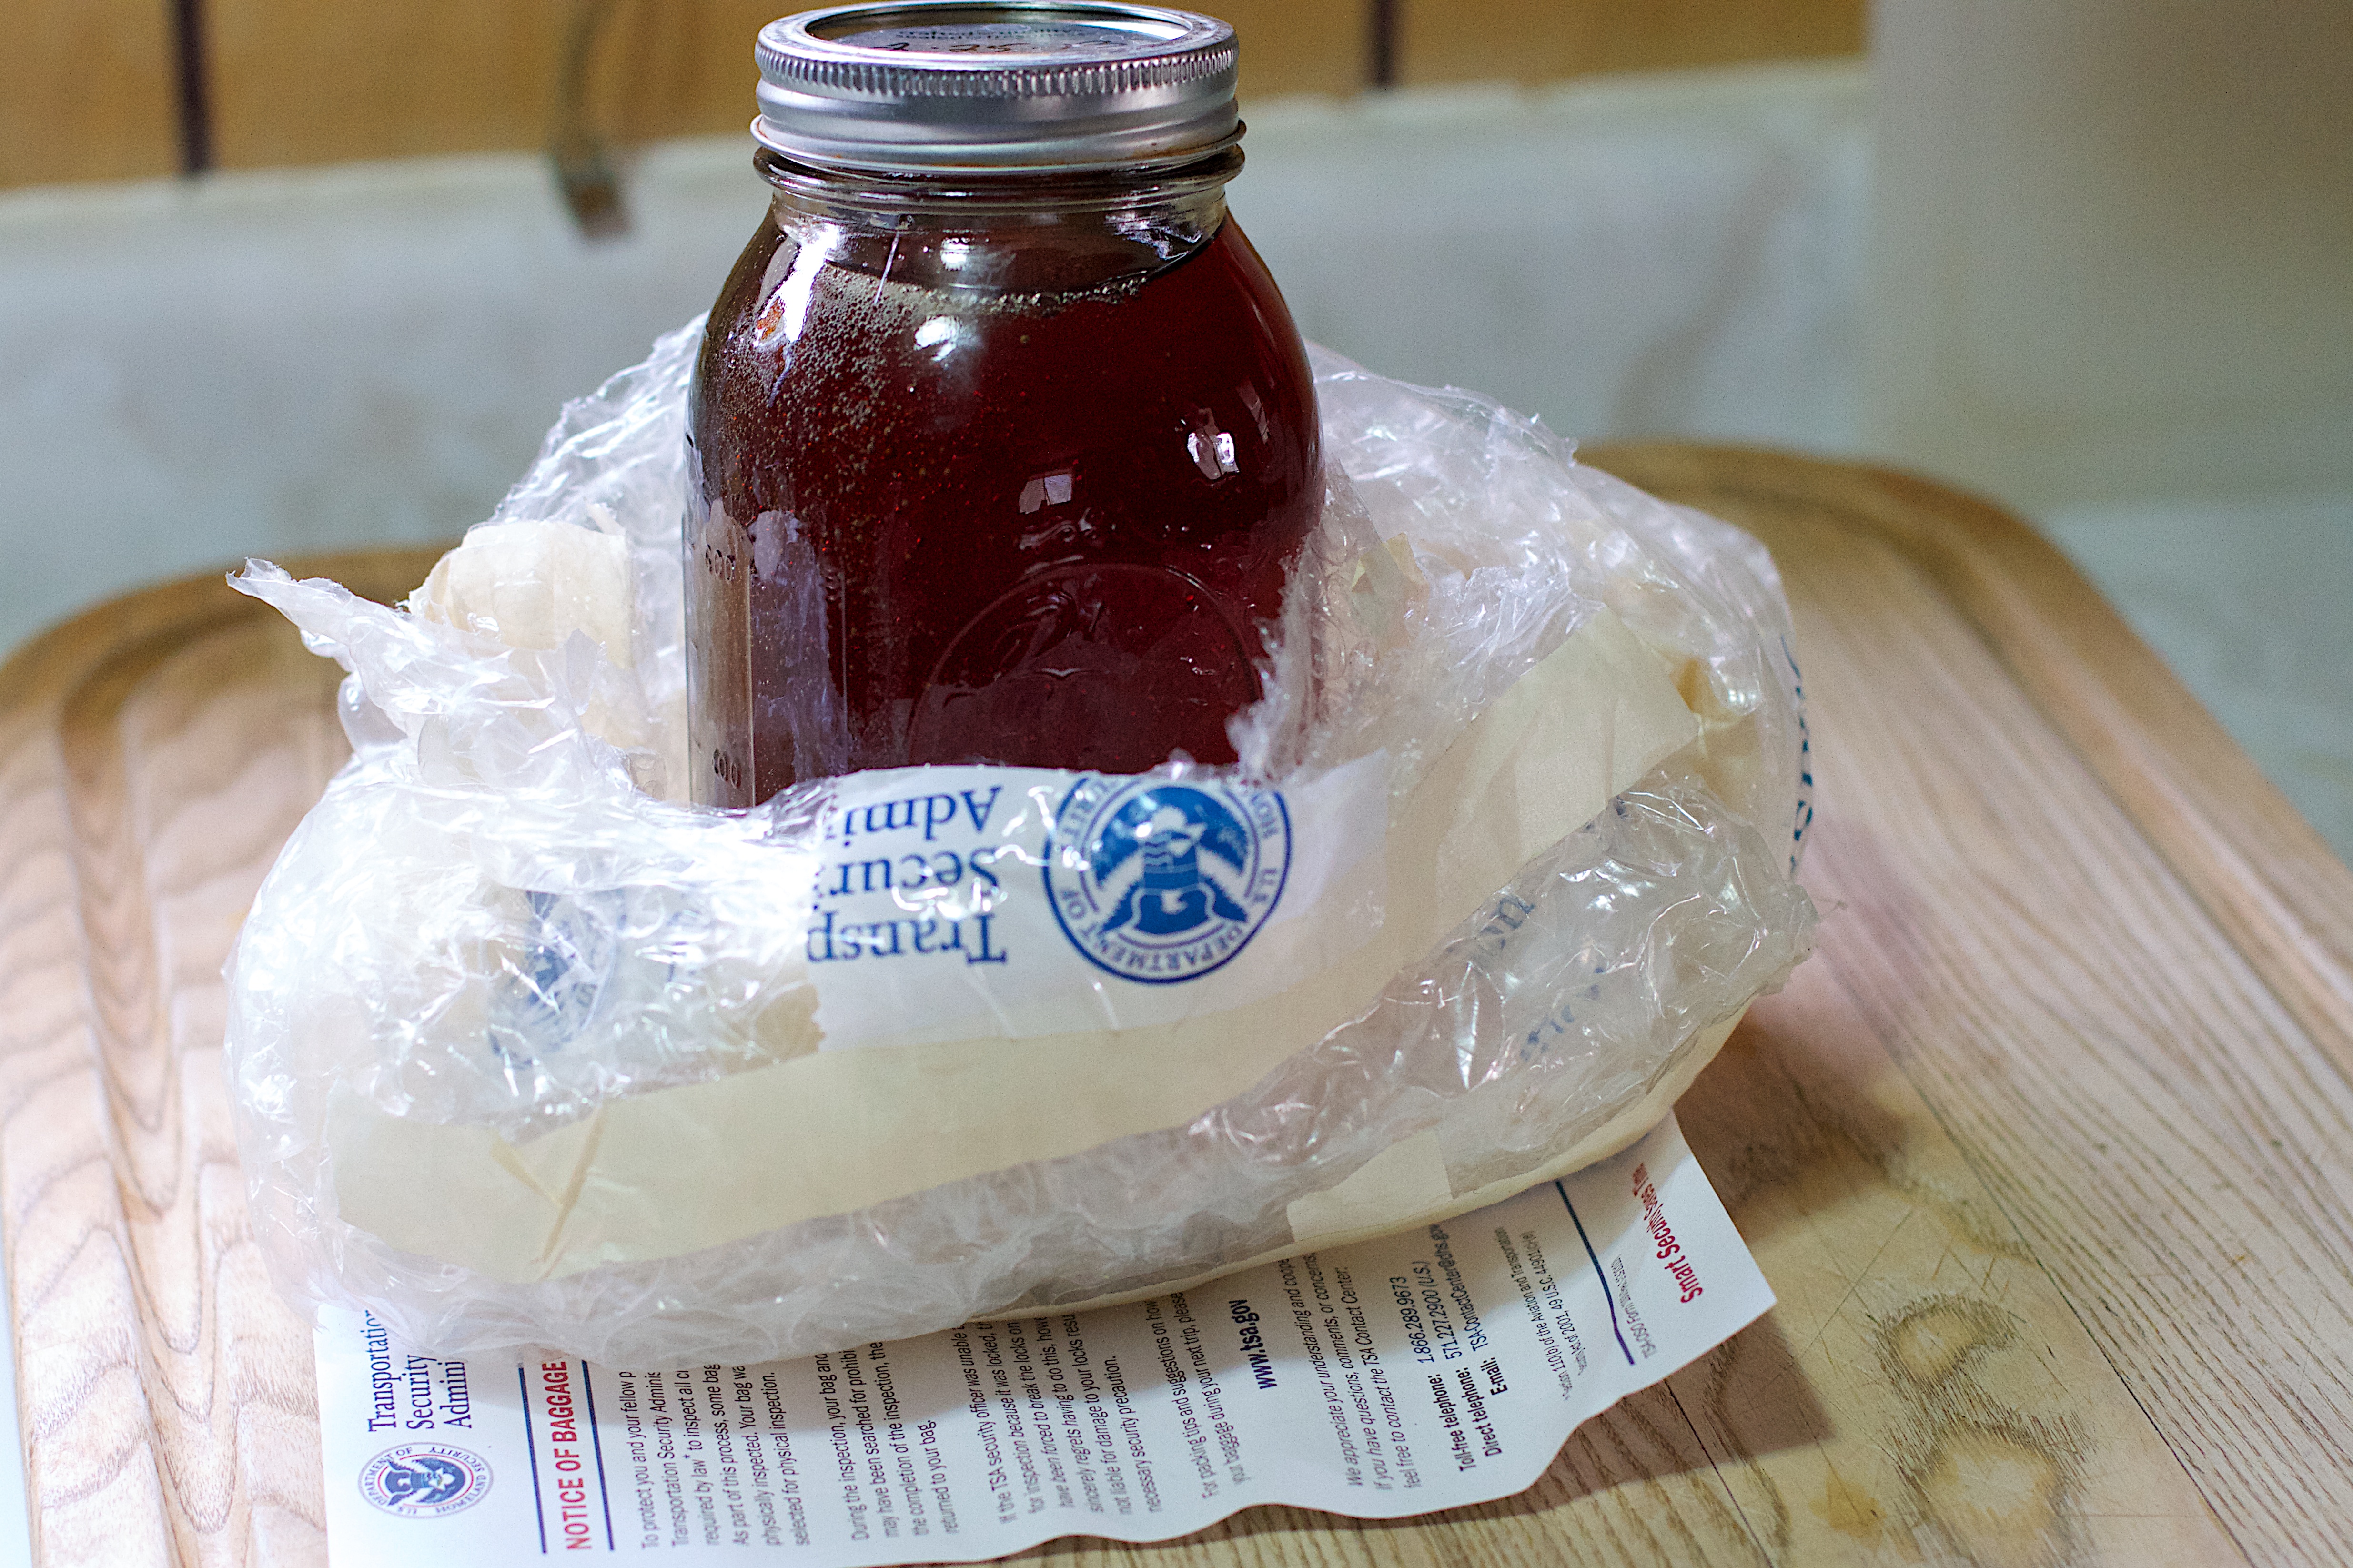
food, produce, drink, baking, flavor